Weaning

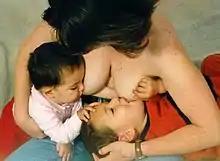
Breastfeeding in tandem

Scientifically, one can ask various questions; some of the most straightforwardly empirical include: